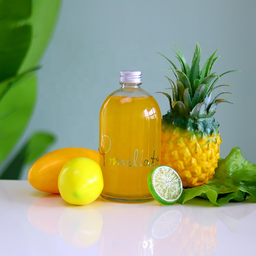
Label: glass